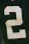
Number: 2